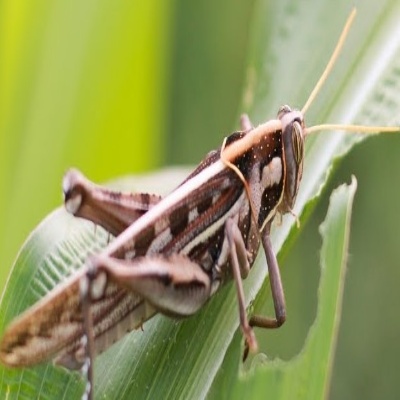
Crop: Maize
Condition: grasshoper